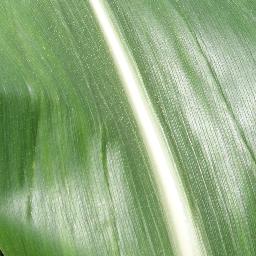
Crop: corn
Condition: (maize)_healthy